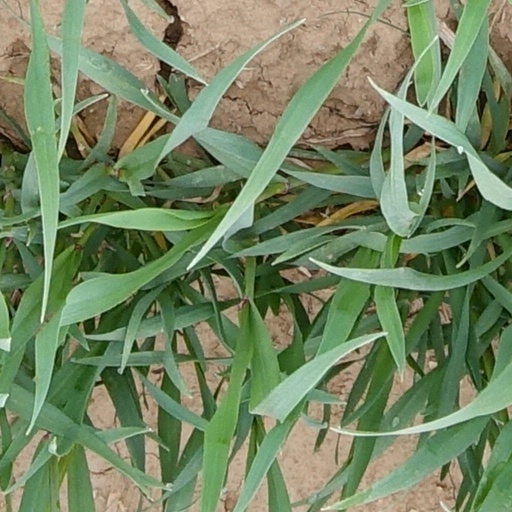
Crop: wheat